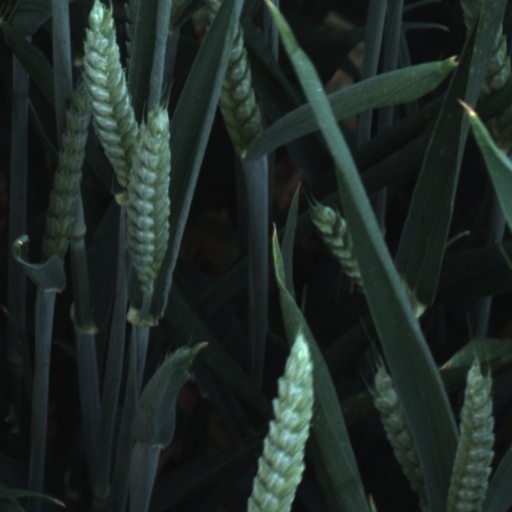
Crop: wheat